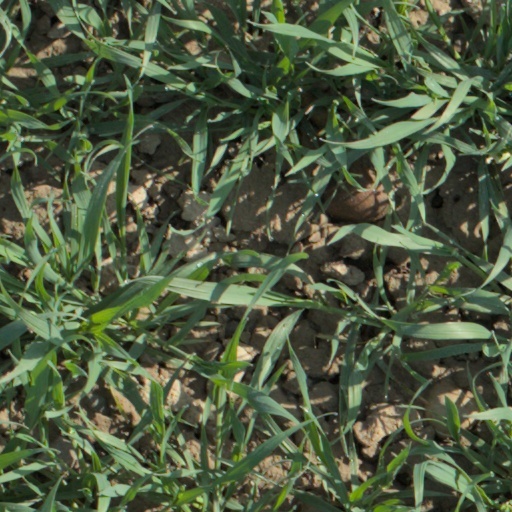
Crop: wheat